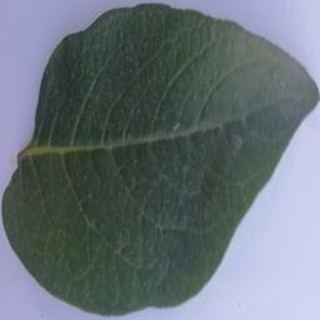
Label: healthy_potato